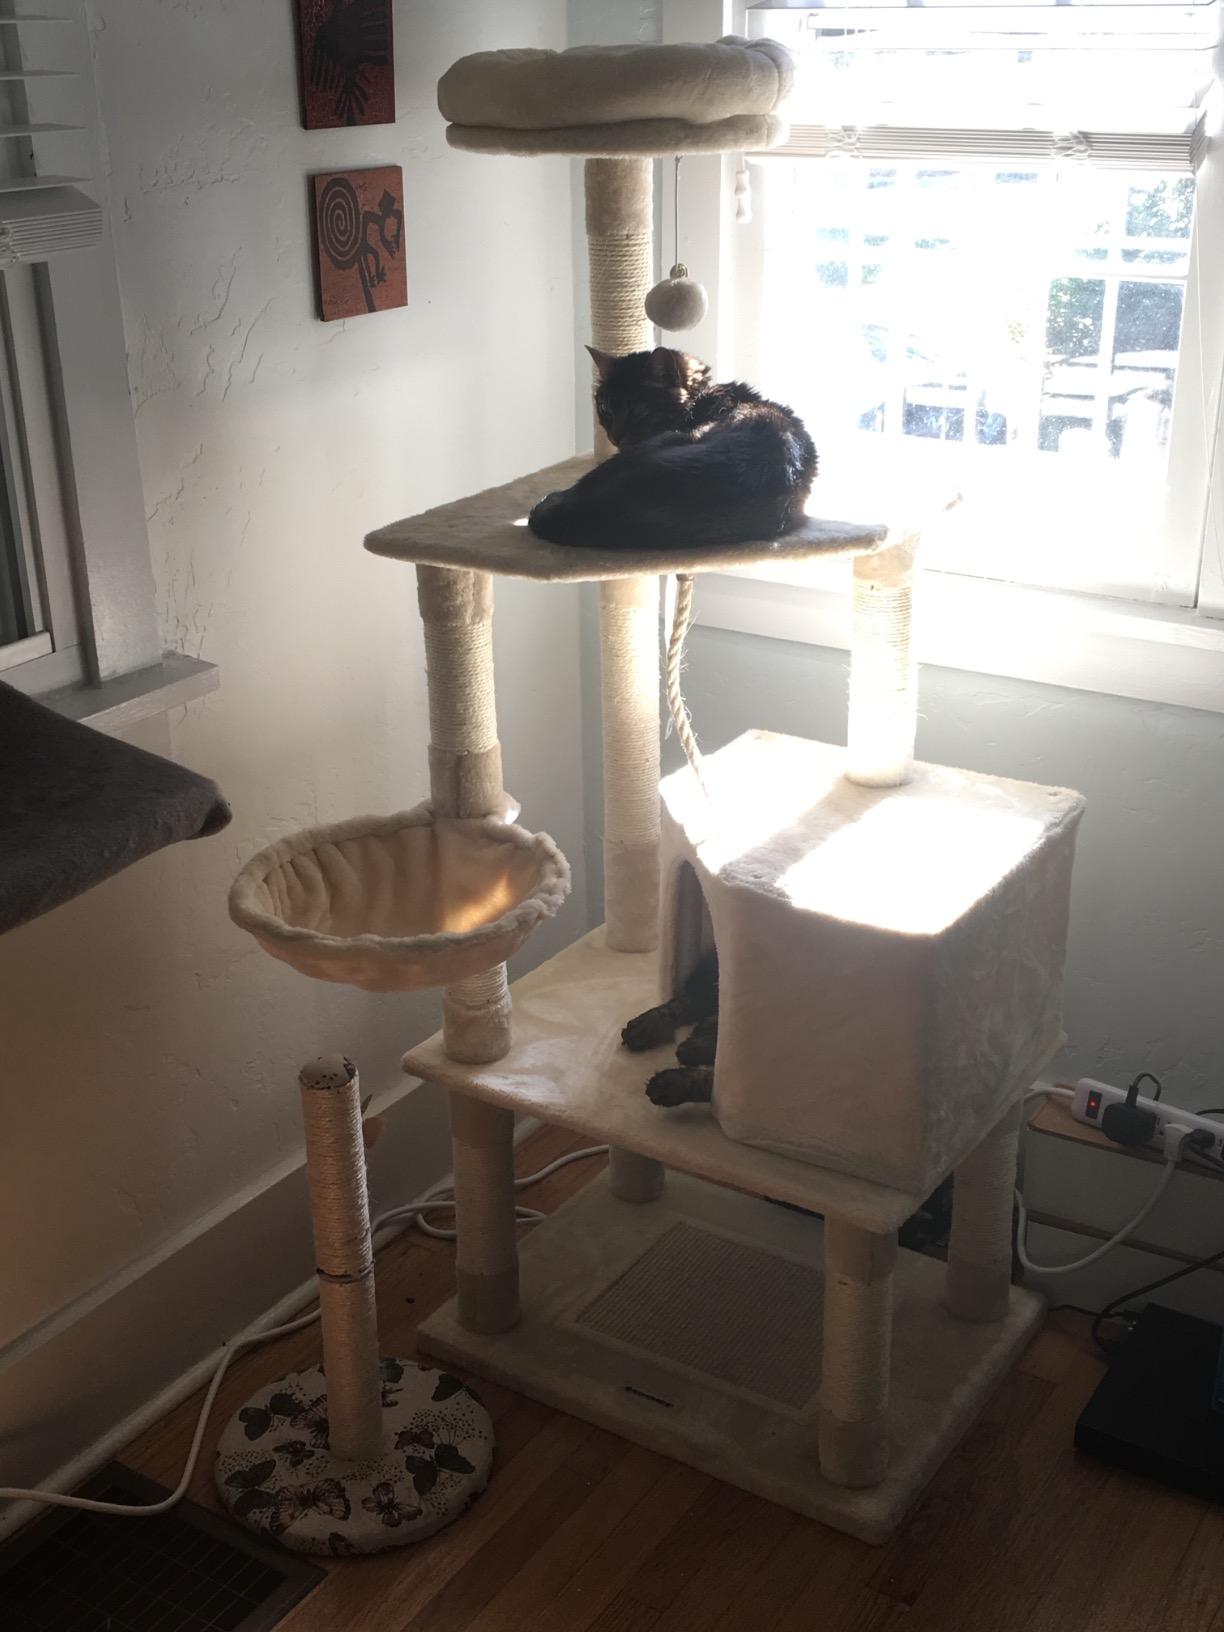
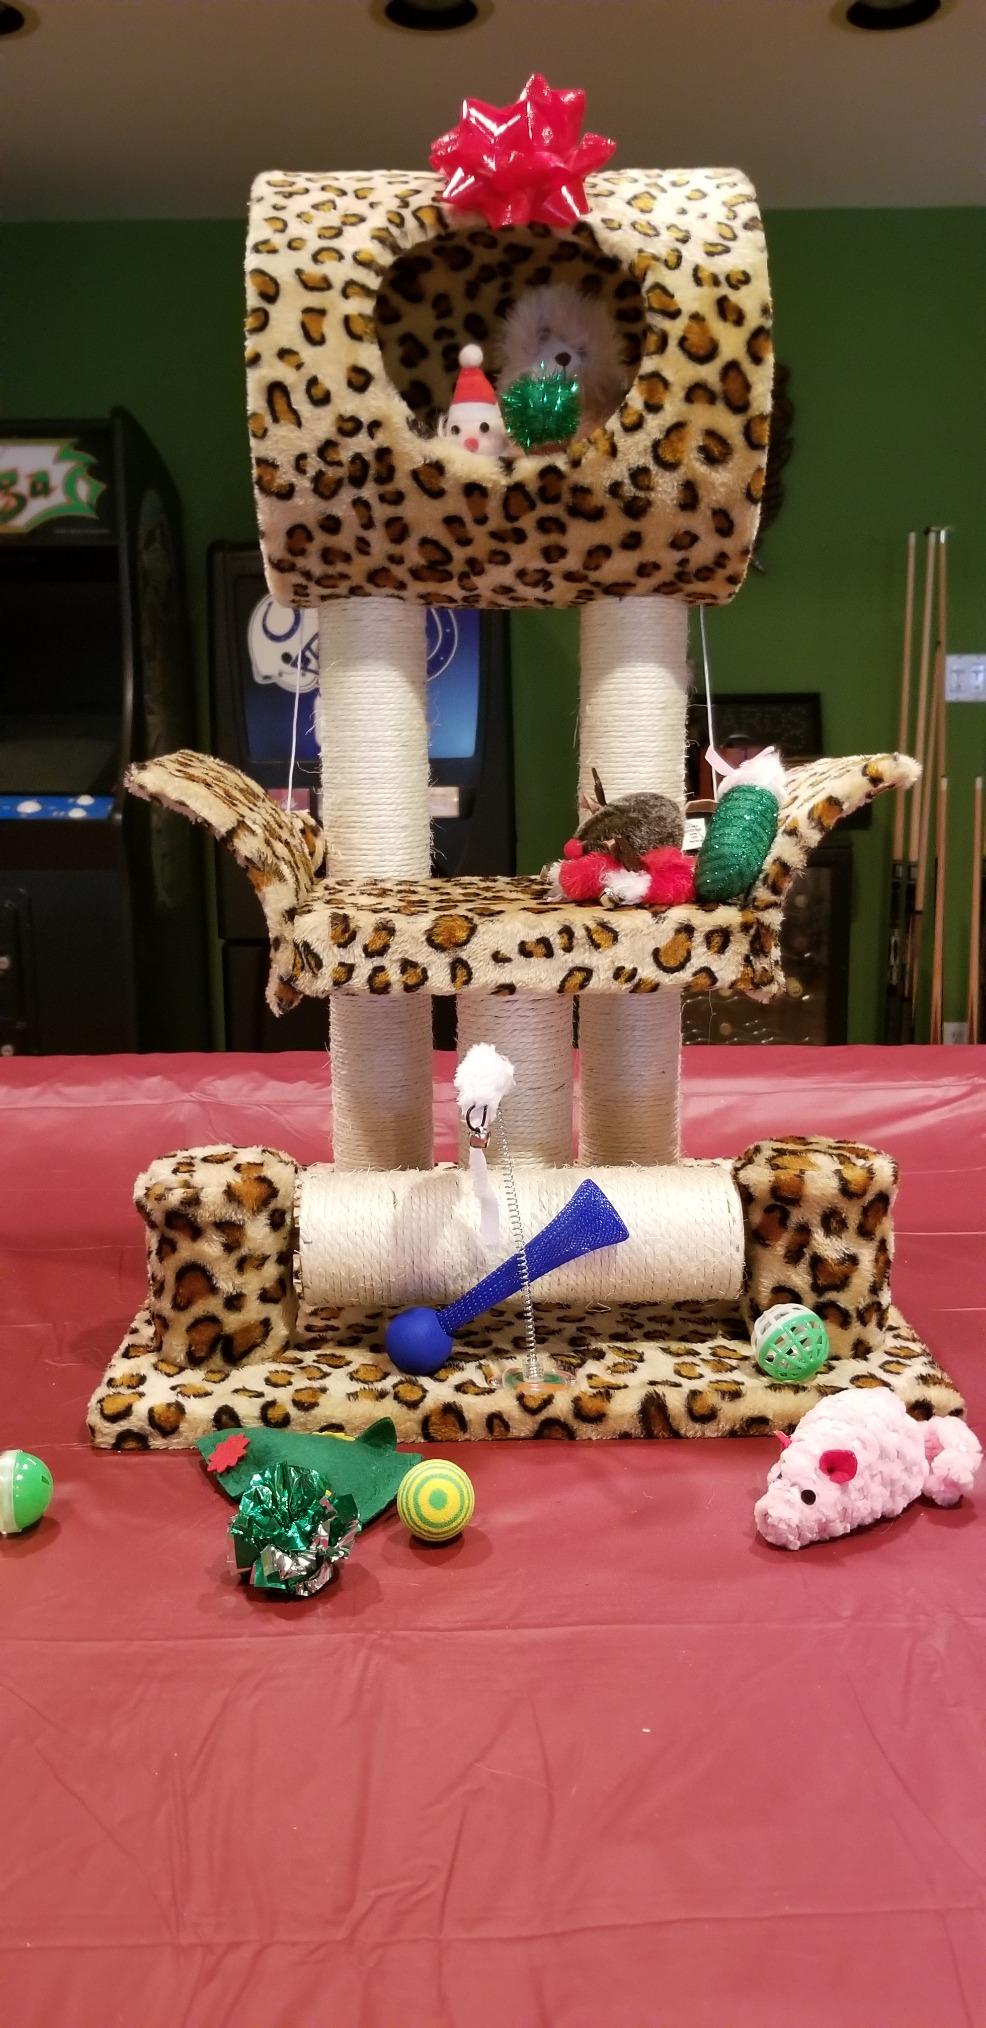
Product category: items_cat tree
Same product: no